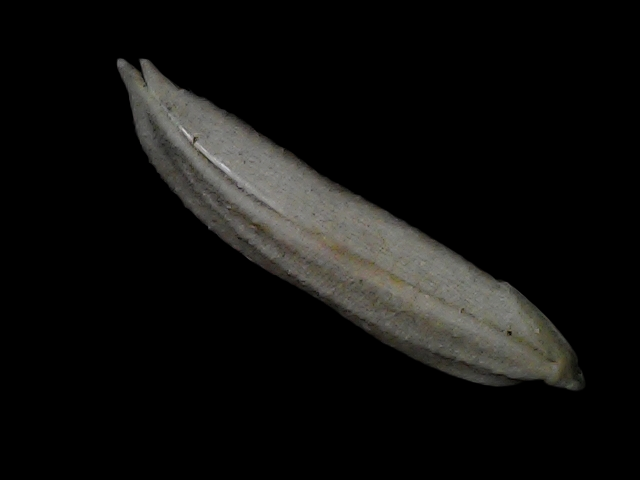
Rice variety: Bd57